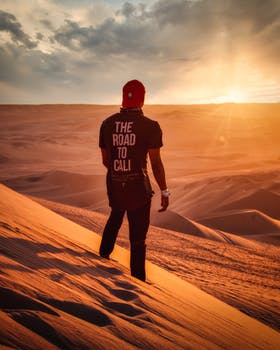
Label: No Watermark